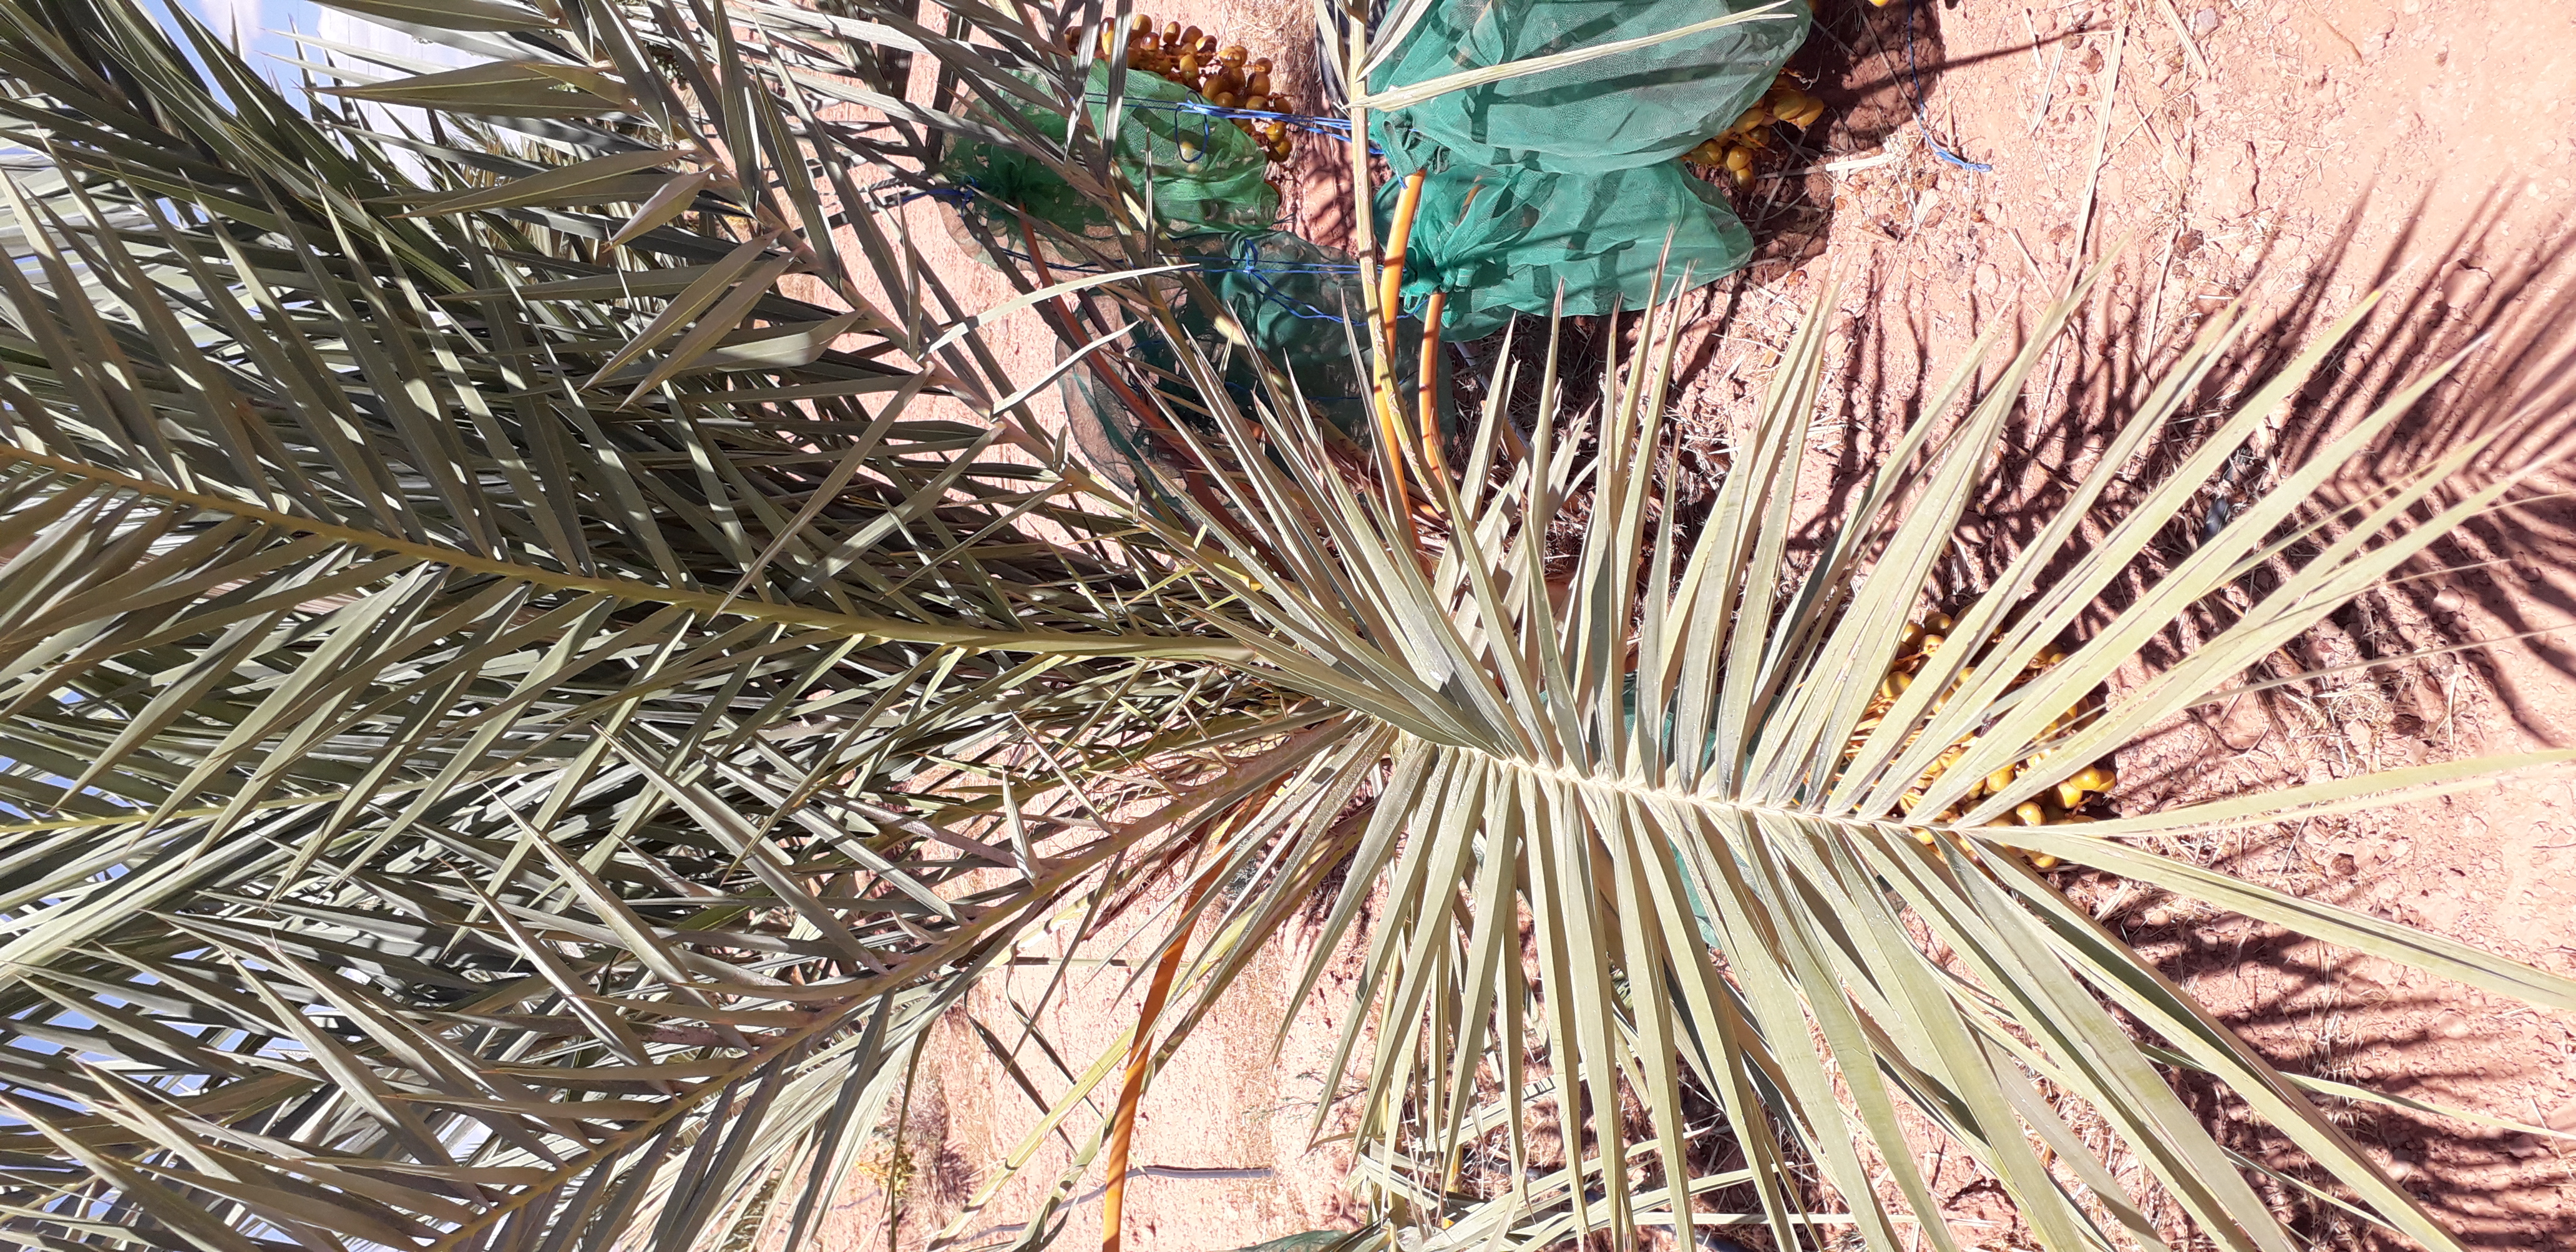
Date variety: Boufagous